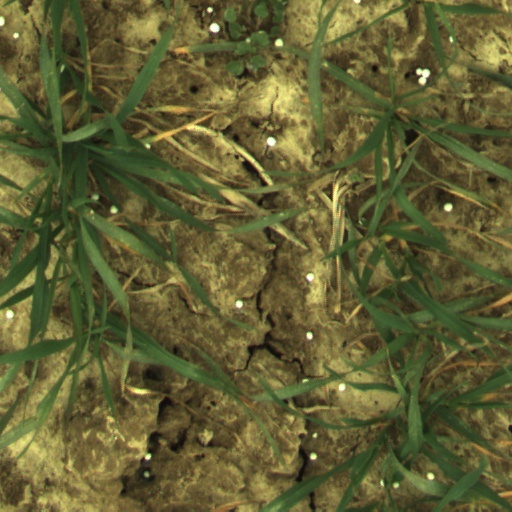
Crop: wheat